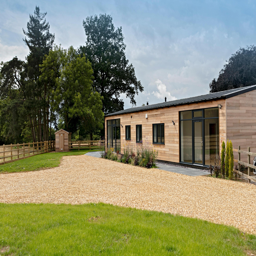
many of the rooms at this cedar - clad barn look out on open fields